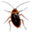
Label: cockroach